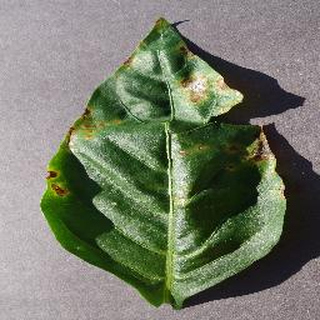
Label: bell_pepper_bacterial_spot